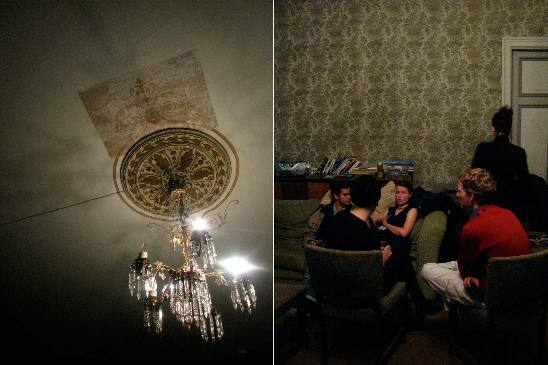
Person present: Yes